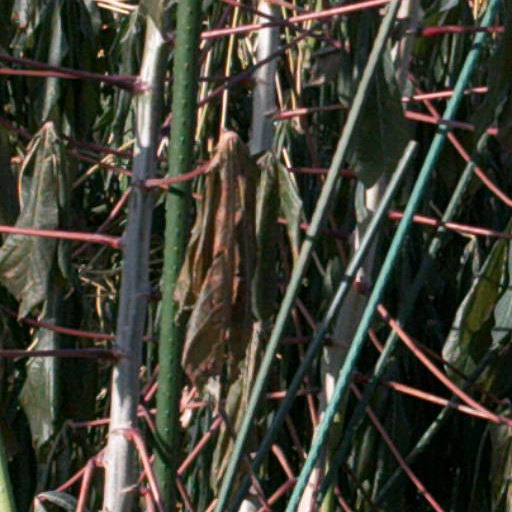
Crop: cassava